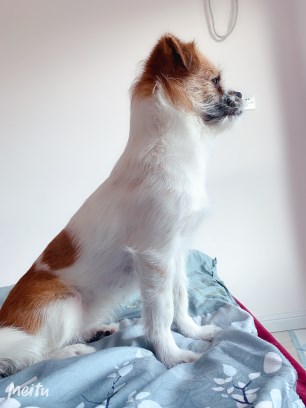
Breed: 3336-n000121-chinese_rural_dog